Sumy

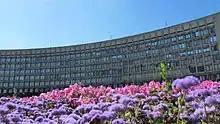
Sumy's regional administration building.

During the German occupation of Ukraine during World War II (1941–1944), Sumy sustained heavy damage and was occupied from 10 October 1941 to 2 September 1943. In February 1942, some 1,000 Jews were murdered in Sumy in two large-scale operations. In May-June that year, the Germans and their Hungarian allies killed an additional several dozen Jews, along with thirty Roma. Some 250 Hungarian Jews were also murdered in Sumy during the occupation period. The Germans operated a Nazi prison, a forced labour battalion for Jews and Stalag 308 prisoner-of-war camp in the city.